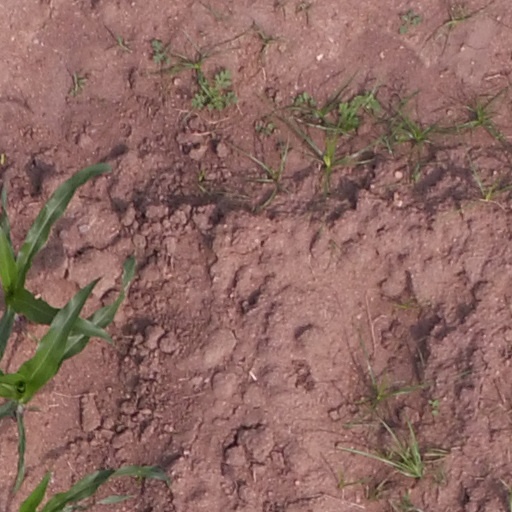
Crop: maize; corn